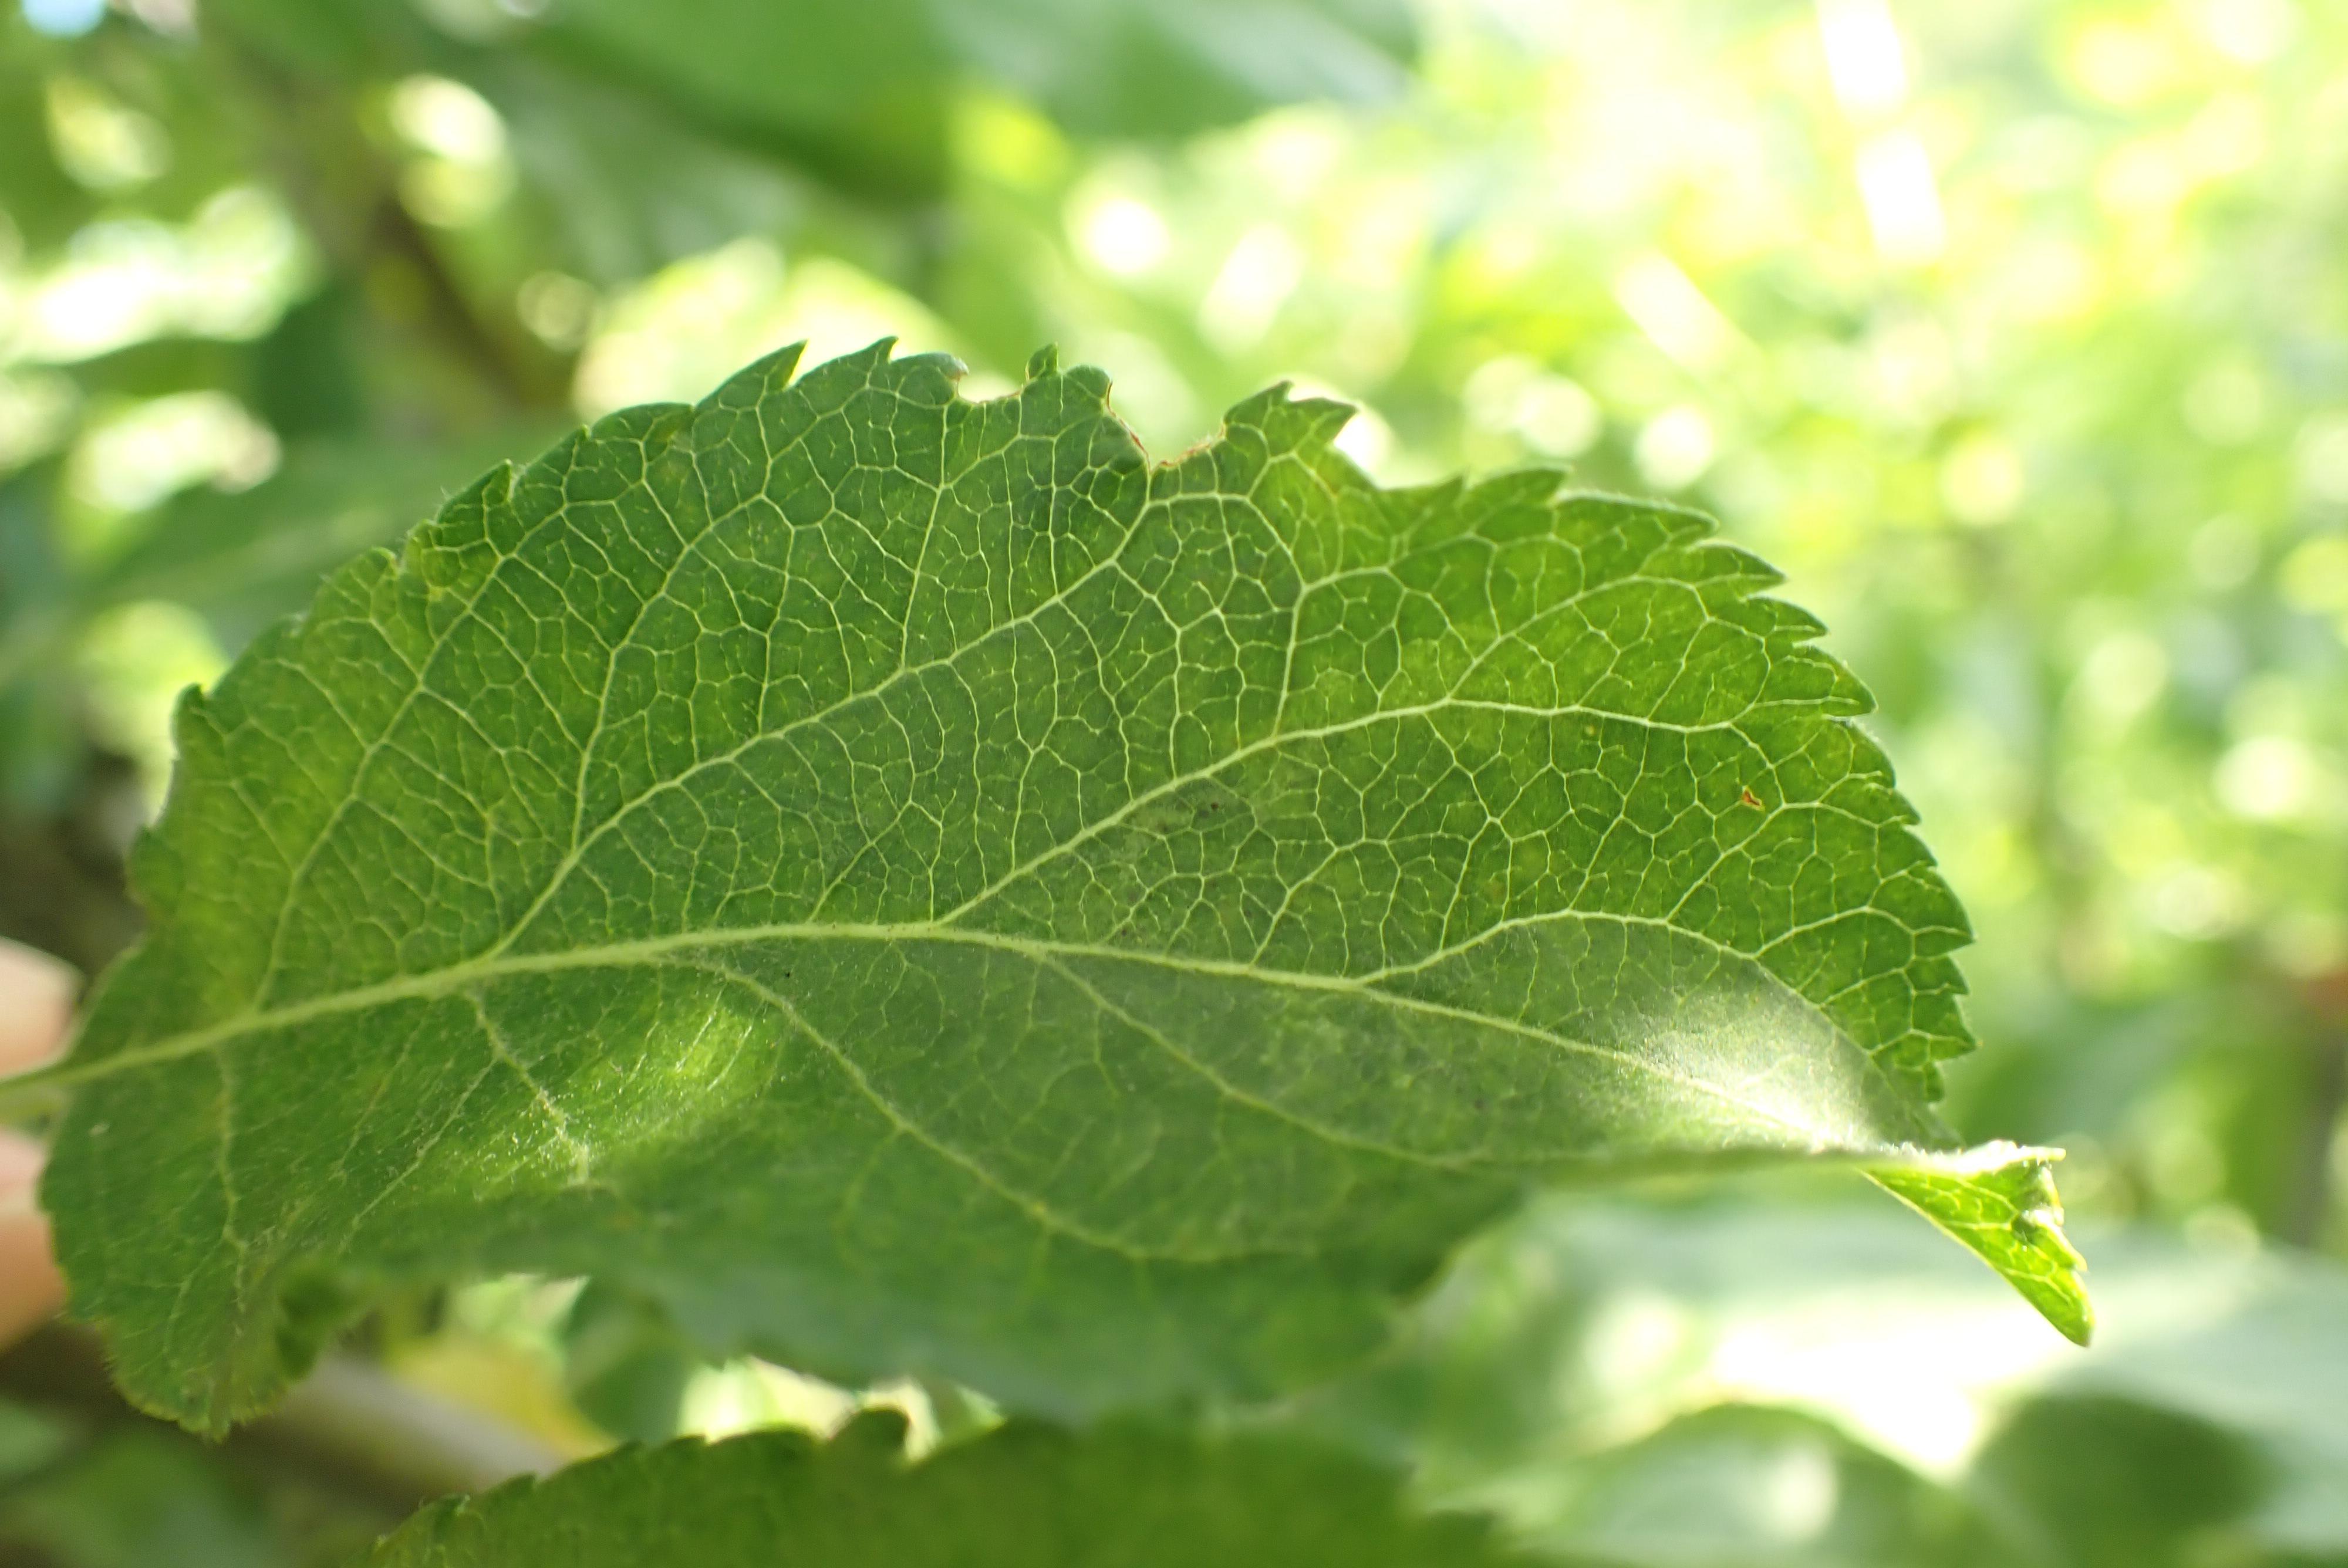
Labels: scab